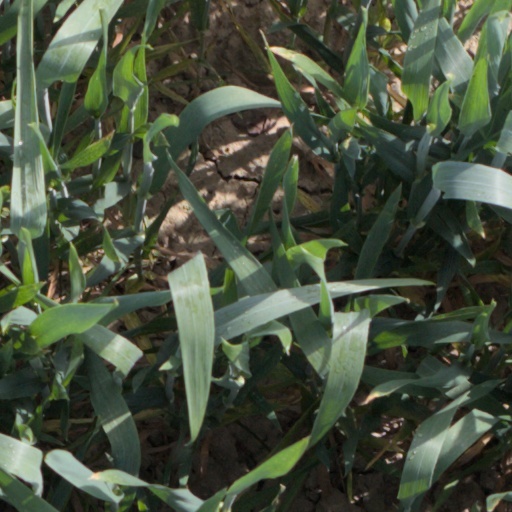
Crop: wheat